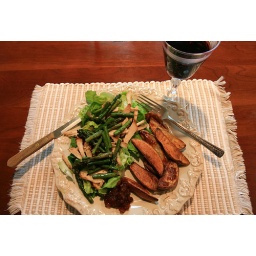
Leftover grilled chicken breasts which had been marinated in orange juice, soy sauce, hot sauce. Roasted asparagus. Roasted oven fries.